Amanda (2022 film)

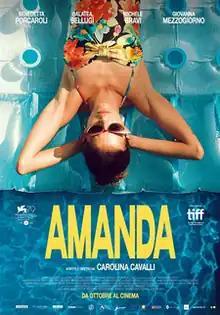
Theatrical release poster

Amanda is a 2022 Italian coming-of-age comedy-drama film written and directed by Carolina Cavalli.